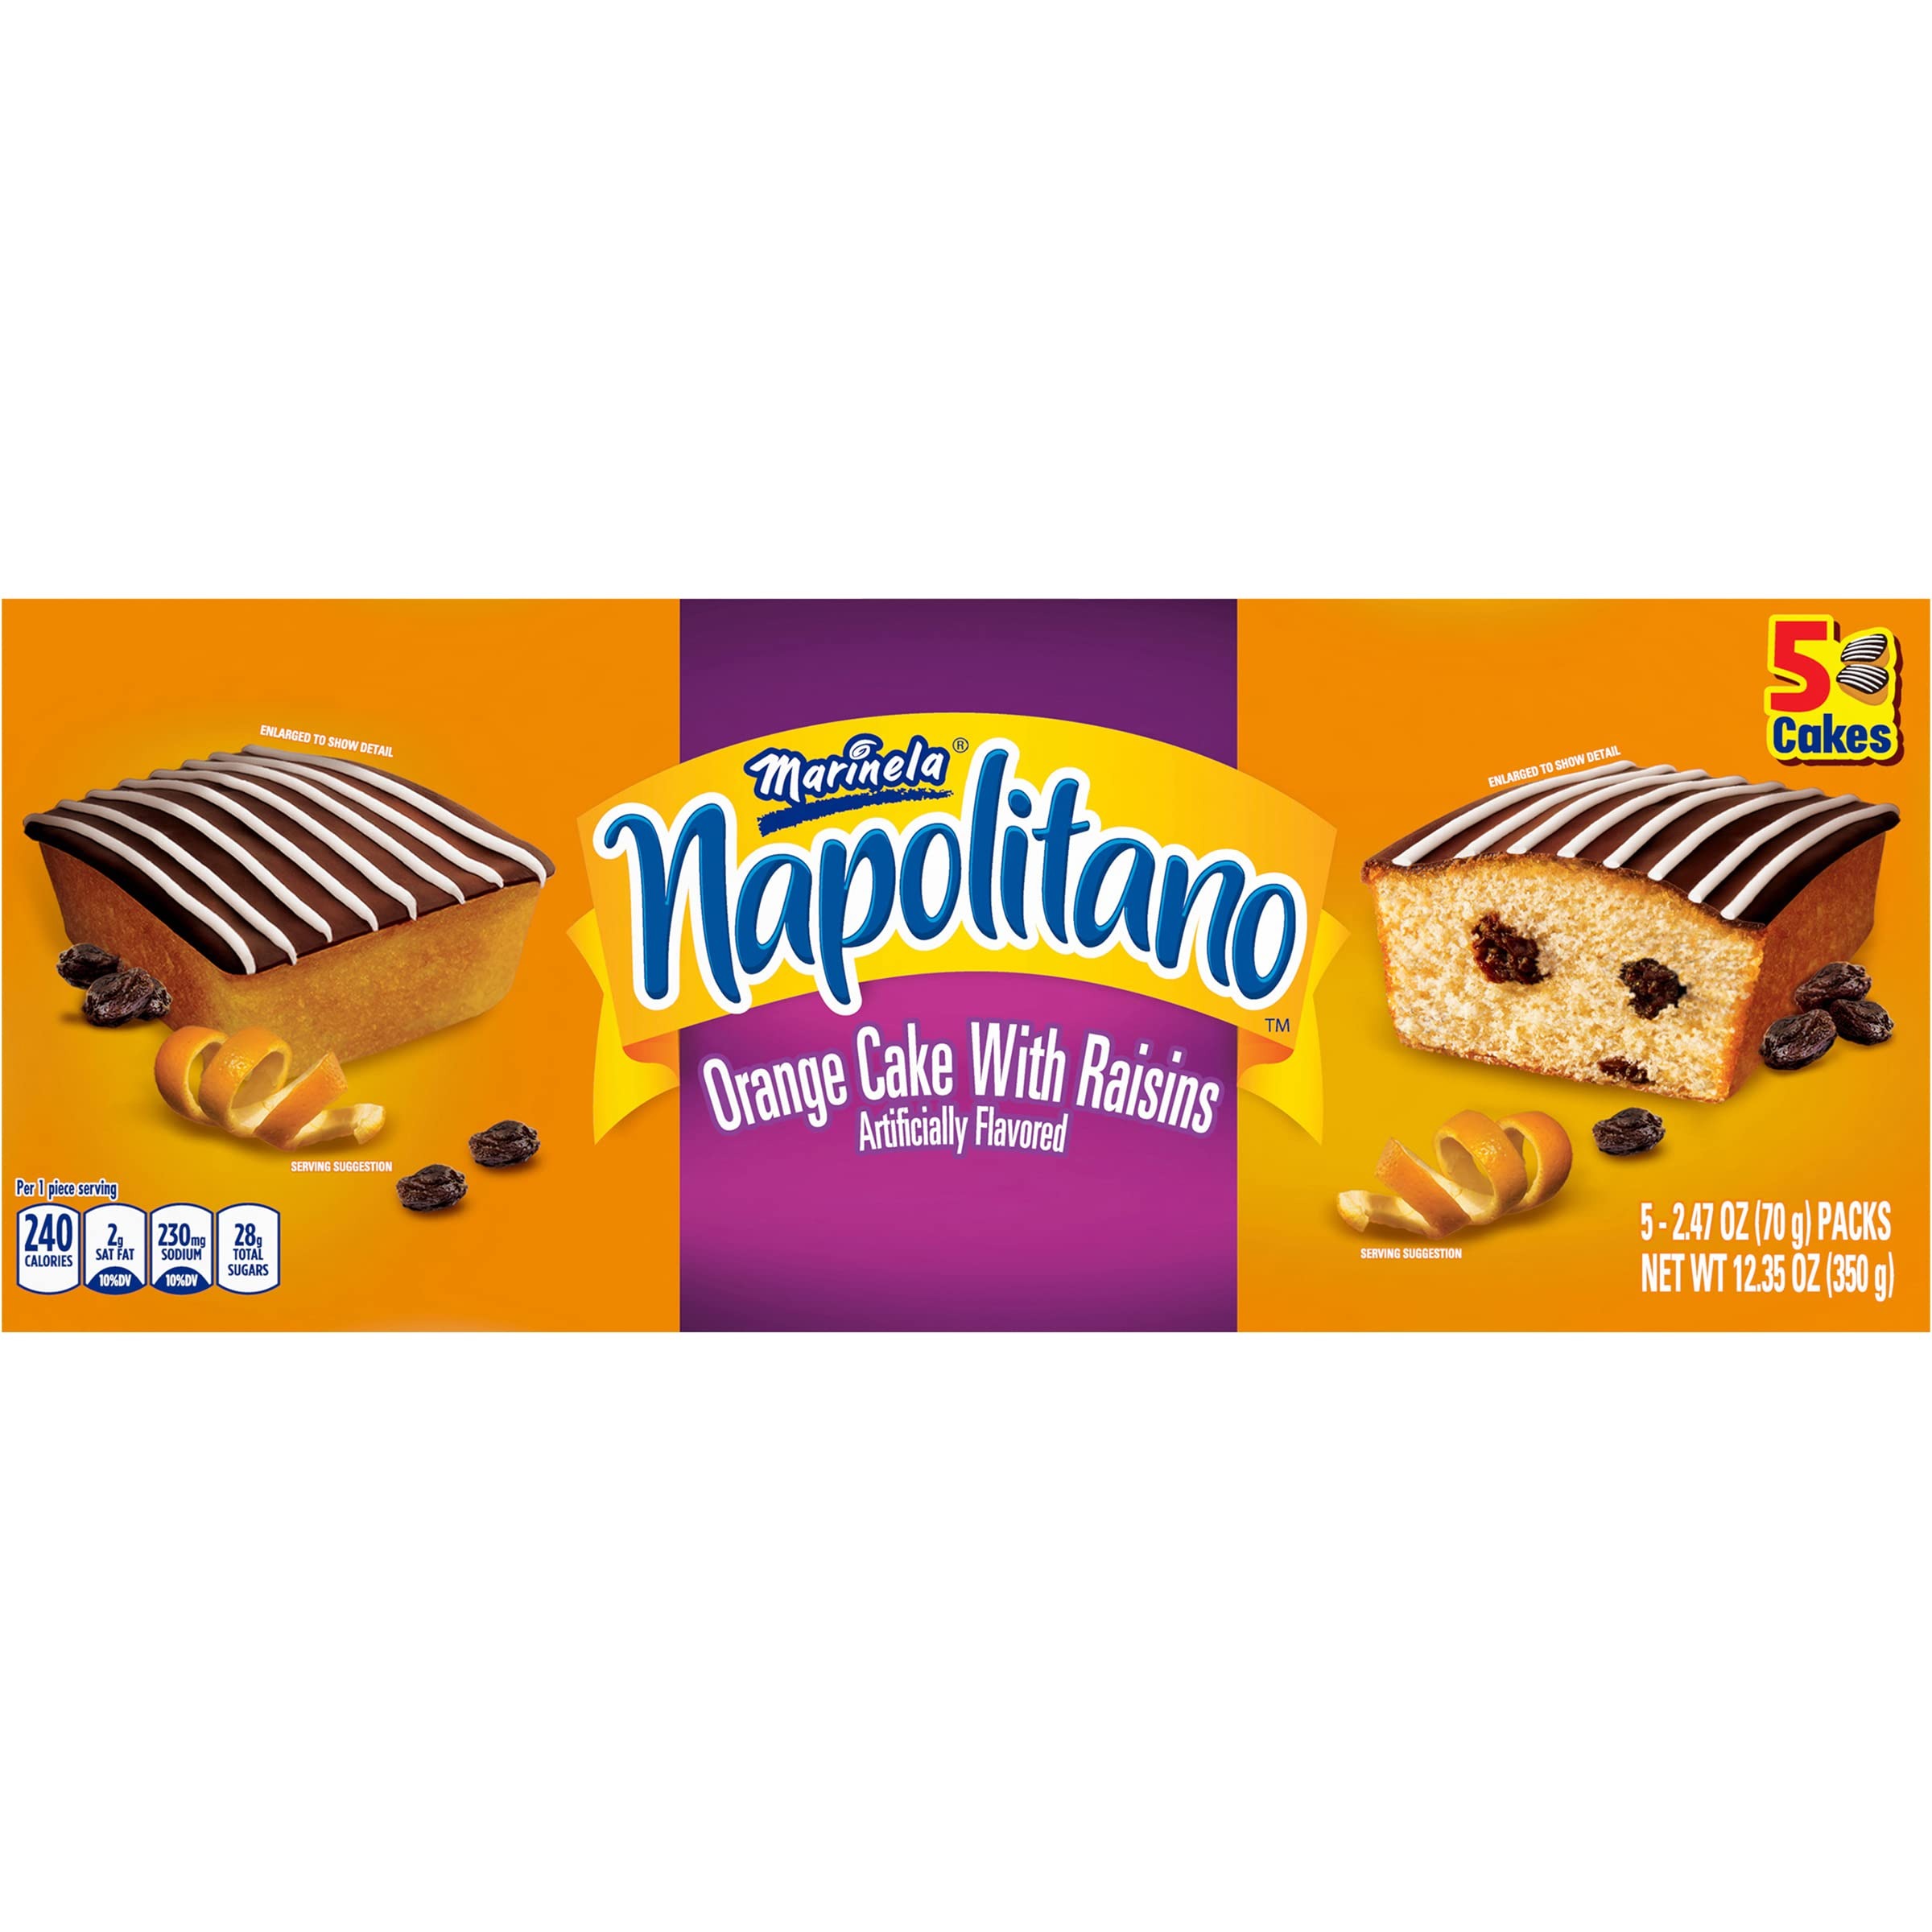
Item Name: Marinela Napolitano Orange Cake with Raisins, 5 individual packs, (2.47 oz each), Snack Cakes, 12.35 oz Box
Bullet Point 1: A snack-sized orange cake filled with raisins and covered with a decadent chocolate coating and swirl, artificially flavored, for a uniquely delicious treat
Bullet Point 2: This package includes five Napolitano snack cakes individually wrapped for freshness
Bullet Point 3: Napolitano snack cakes are great to pack in lunch boxes, as an after-school treat, or to eat on the go; the individually wrapped snacks are travel-friendly, making them ideal for busy families
Bullet Point 4: Napolitano snack cakes can turn any day into a celebration; take one bite and you’ll see why they are so irresistibly delicious; share some with your friends and family – if you can resist eating them all yourself
Bullet Point 5: Napolitano snack cakes are freshly baked with our own recipe for the delicious taste and texture that you grew up with; they are made in Mexico but a favorite of kids adults alike around the world
Value: 12.35
Unit: Ounce

Price: 3.54